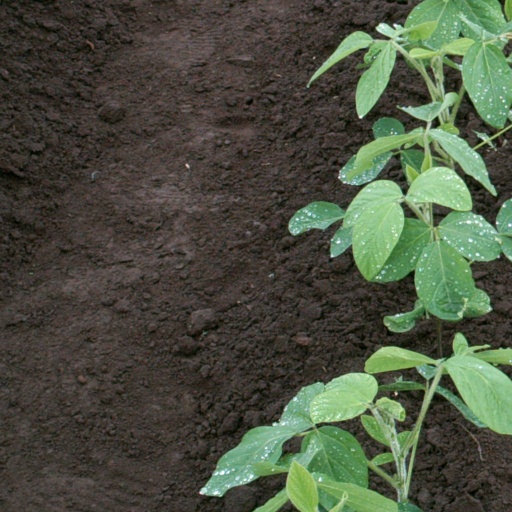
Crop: soybean